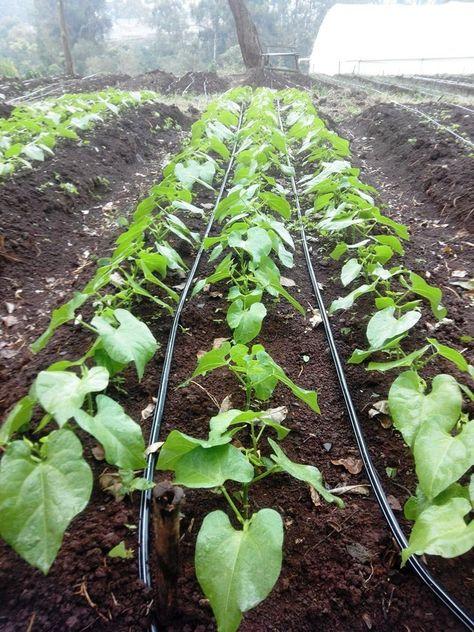
Eneo la shamba ,kukiwa na mimea mbalimbali ambayo inakua katika ardhi hiyo, ambapo mkulima anatengeneza matuta mbalimbali huku mabomba yakipitisha maji kuwezesha kilimo cha umwagiliaji.